Bologna Children's Book Fair

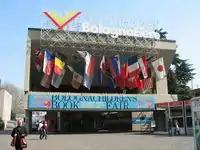
The Entrance to The Bologna Children's Book Fair in 2008

Since 1963, it is held yearly for four days in March or April in Bologna, Italy. It is the meeting place for all professionals involved with creating and publishing children's books and is mainly used for the buying and selling of rights, both for translations and for derived products like movies or animated series. It is also the event where a number of major awards are given, the BolognaRagazzi Awards, in four categories (Fiction, Non-fiction, New Horizons for the non-Western world and Opera Prima for first works. During the fair, some major awards are announced, including the biannual Hans Christian Andersen Awards and the Astrid Lindgren Memorial Award. However, these are independent of the fair.